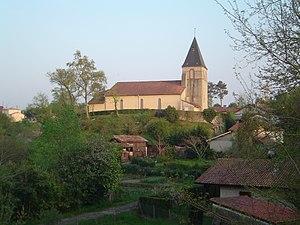
Eglise de Castets-des-Landes
Le département français des Landes compte 438 églises pour un total de 331 communes, soit une moyenne de 1,32 église par commune. La commune de Parleboscq, née de la réunion de sept paroisses, compte à elle seule sept églises.
Castets est une commune du sud-ouest de la France, située dans le département des Landes.